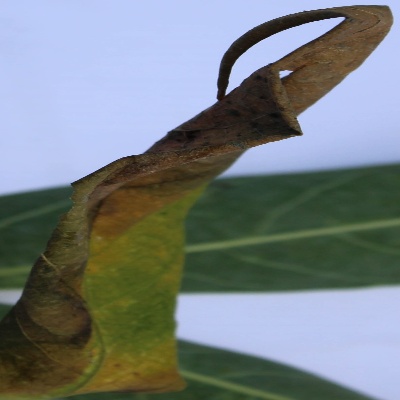
Crop: Cassava
Condition: bacterial blight